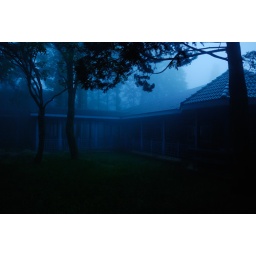
looming house in the foggy forest